Petr Ivanovich Panin

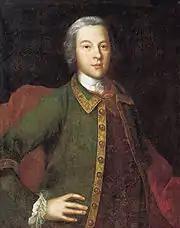
Petr Ivanovich Panin by Ivan Vishnyakov, 1742

General Count Pyotr (Petr) Ivanovich Panin (1721 – April 26, 1789), younger brother of Nikita Ivanovich Panin, fought with distinction in the Seven Years' War and in the Russo-Turkish War of 1768–1774, capturing Bender on September 26, 1770. In 1773–1775, he participated in suppressing Pugachev's Rebellion. He died in Moscow, as the senior General of the Russian Army. He is the father of Nikita Petrovich Panin.